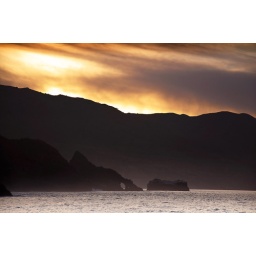
Arch rock glistening under a golden sunset